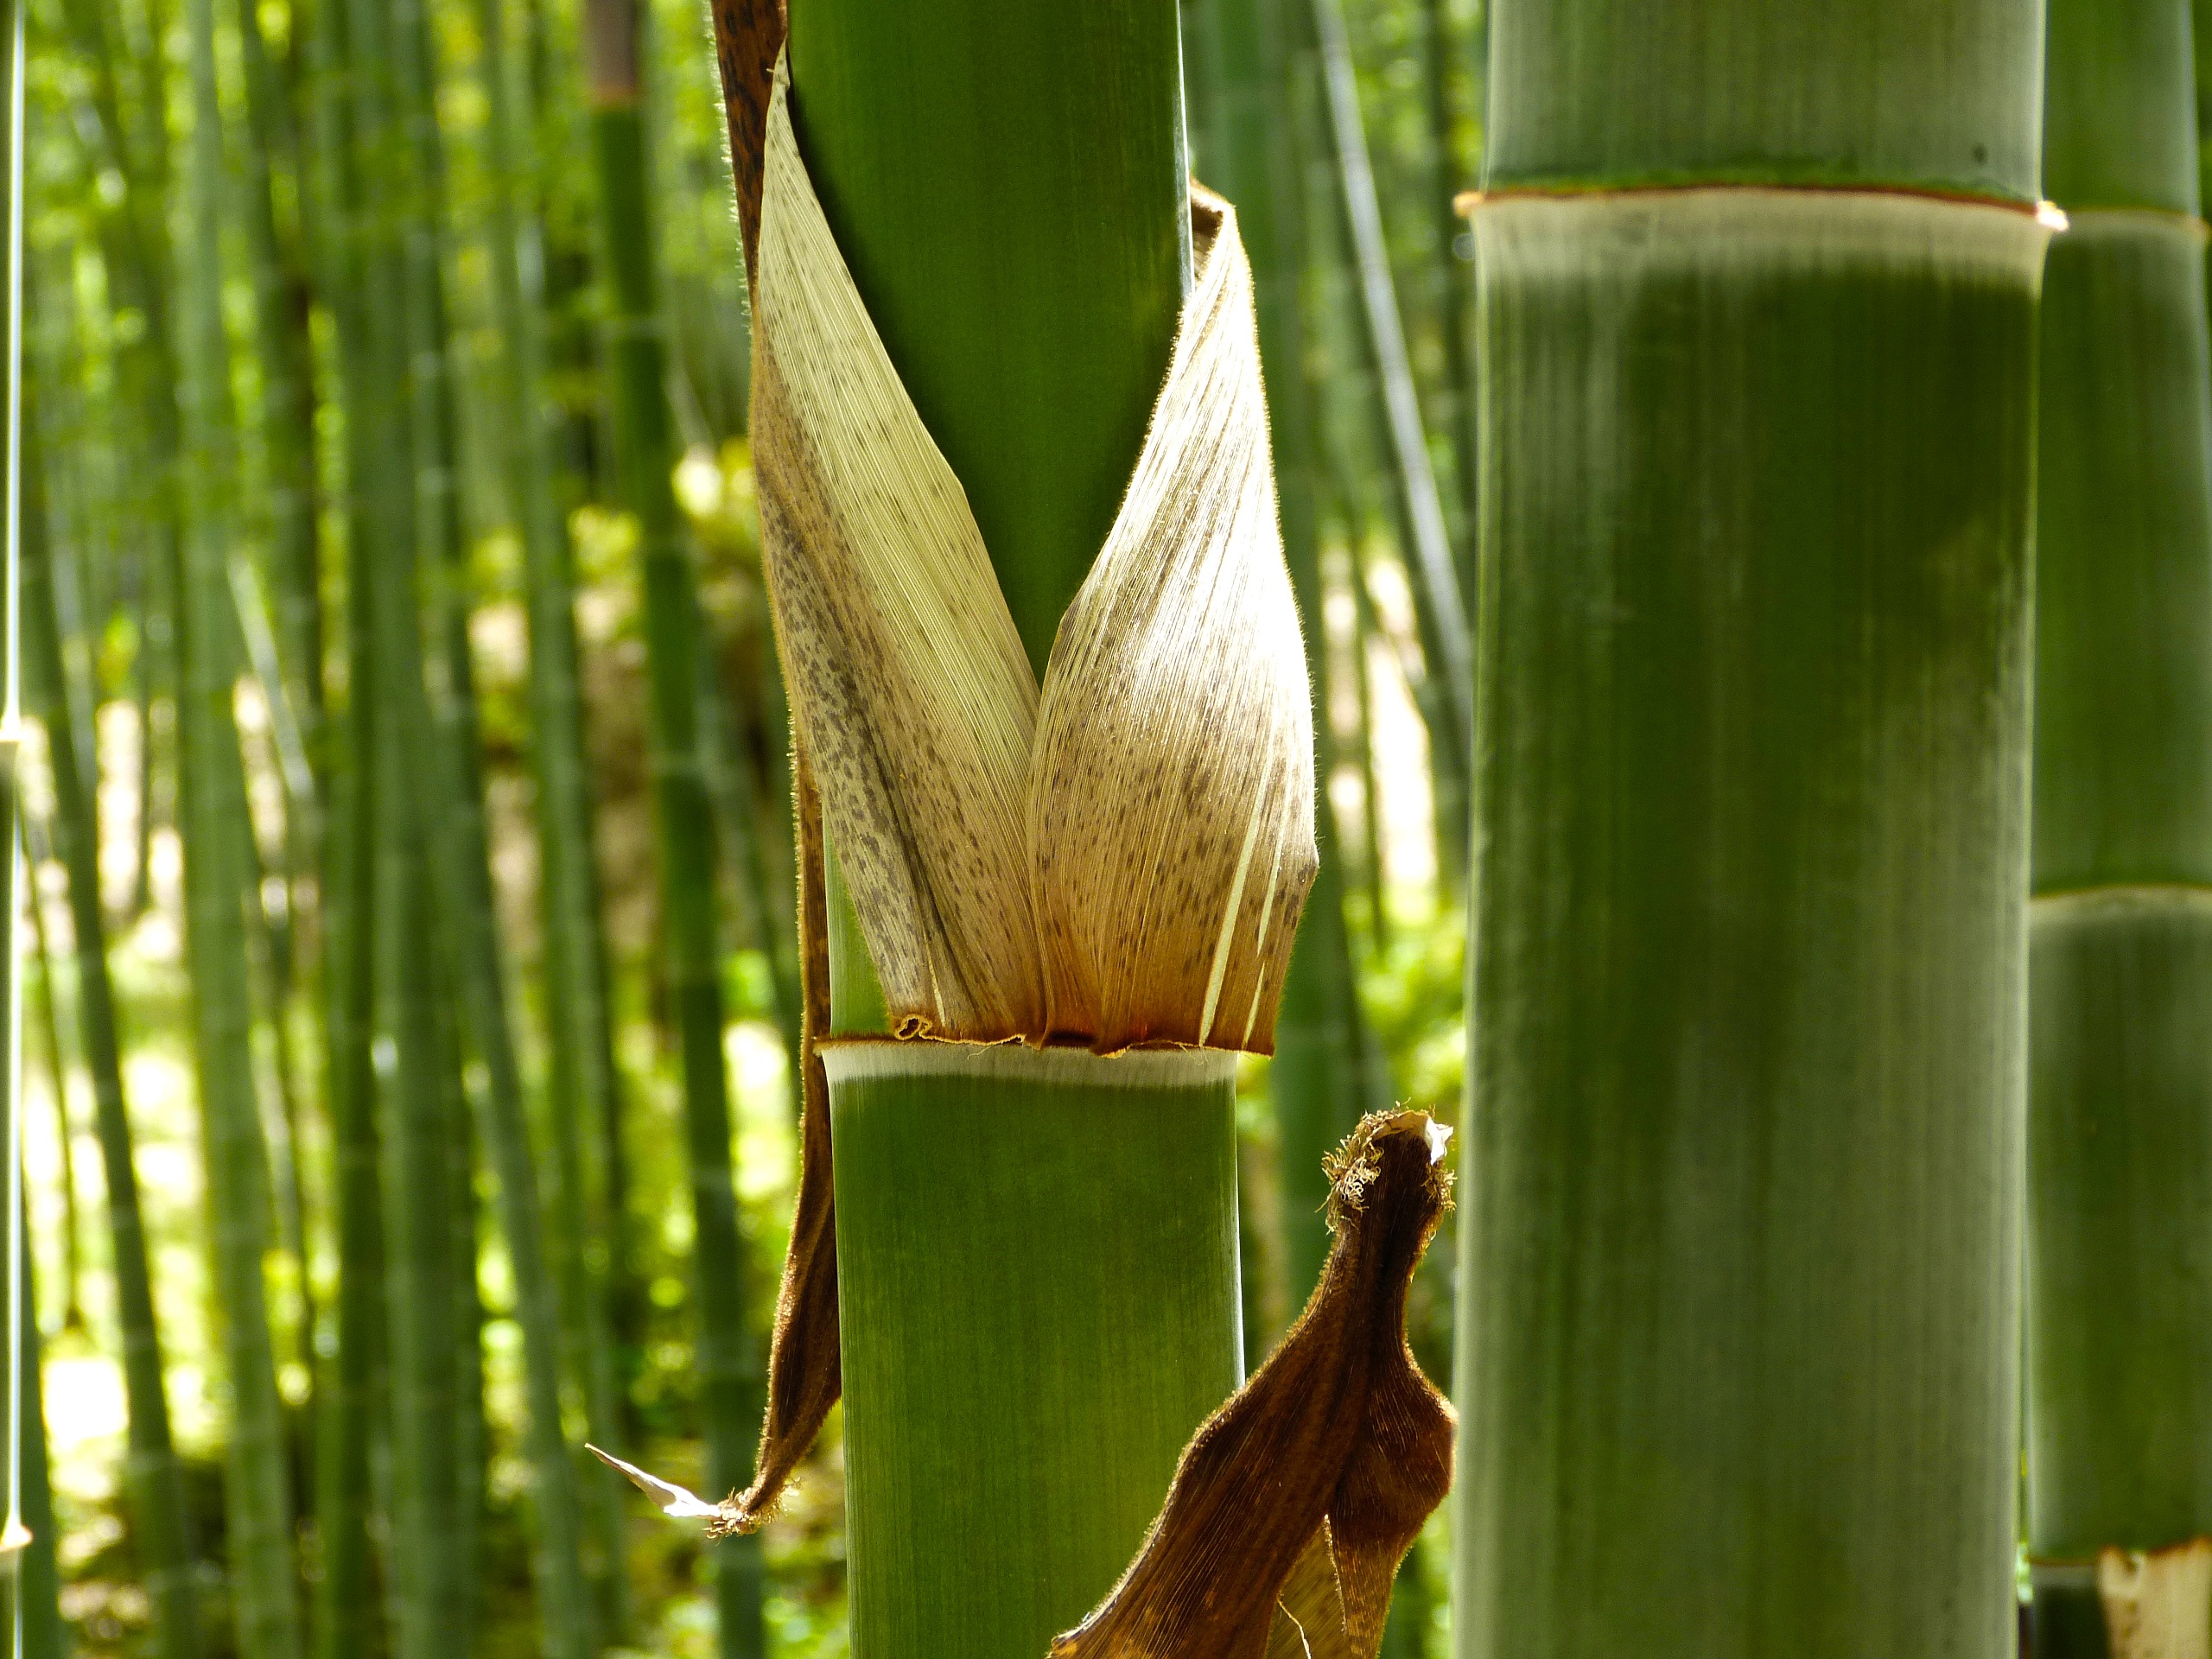
nature, grass, plant, sunlight, leaf, flower, green, crop, botany, agriculture, flora, bamboo, bamboo forest, grass family, plant stem